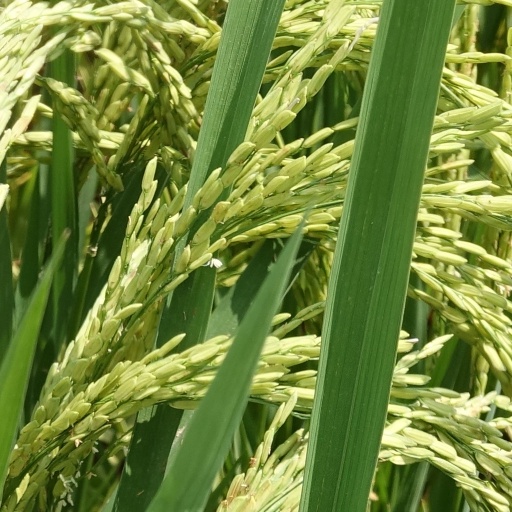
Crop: rice